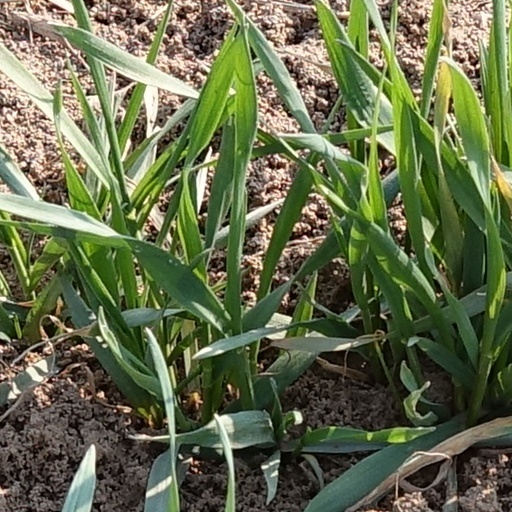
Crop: wheat